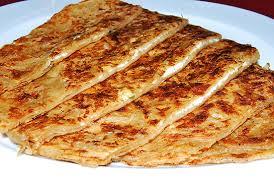
Yemek: gozleme